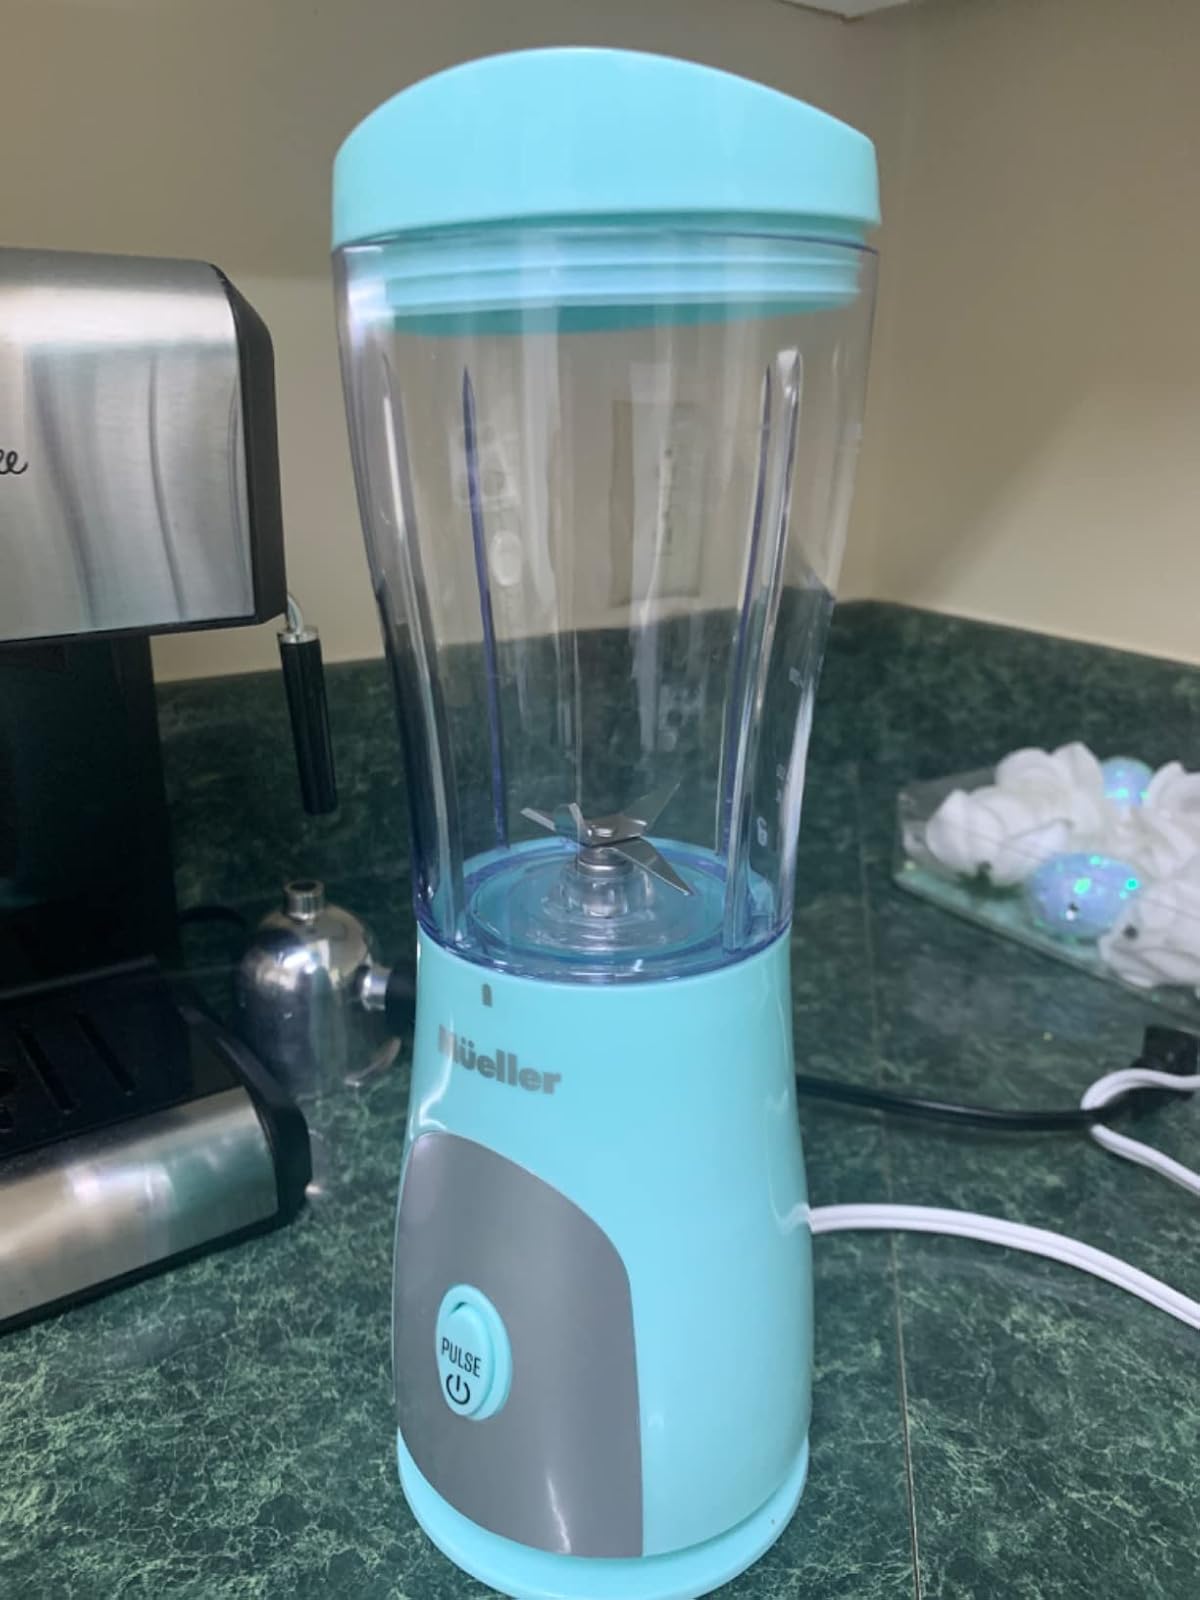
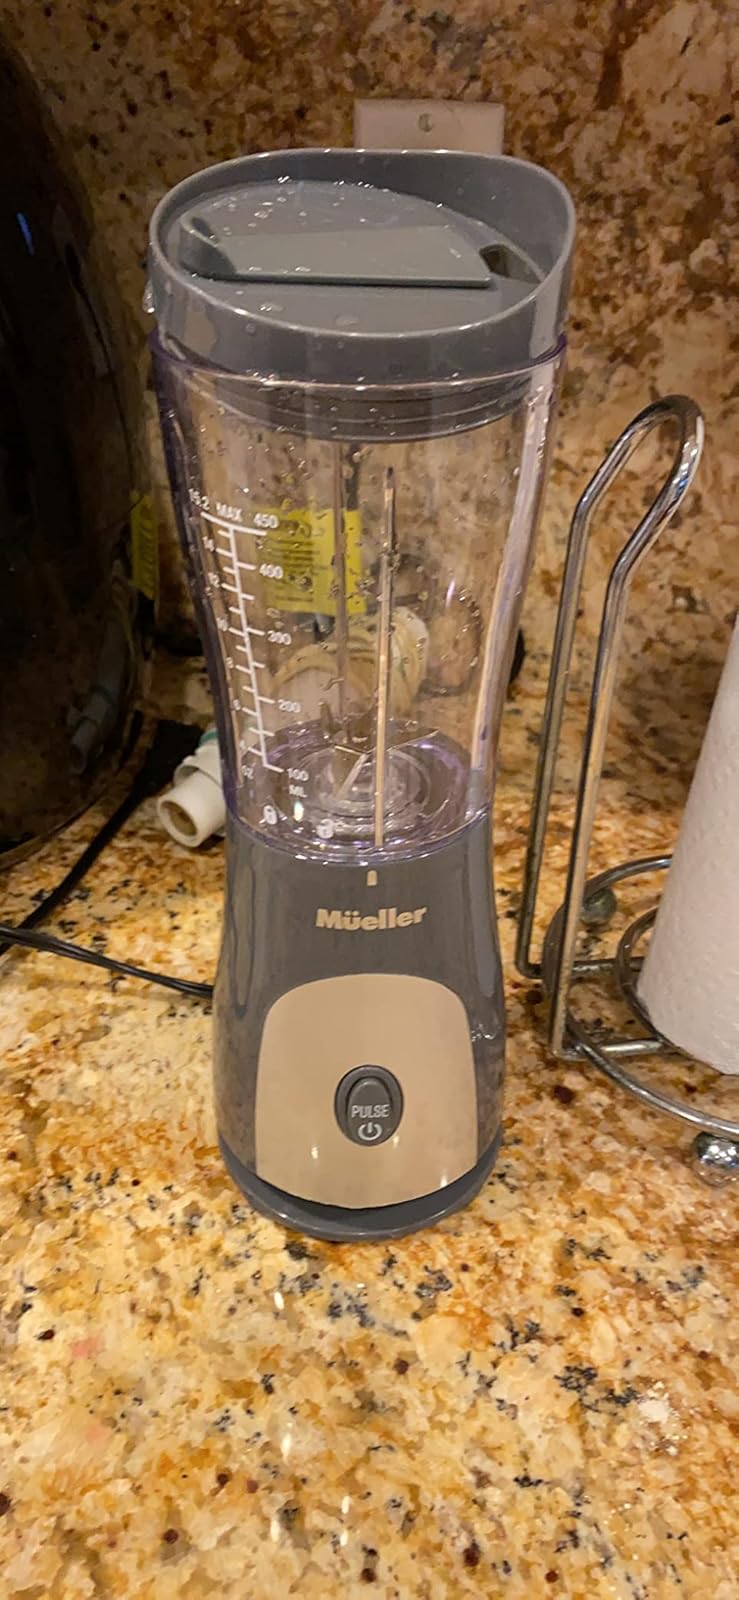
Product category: items_blender
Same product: no